Financial Police (Austria)

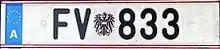
Vehicle registration plate, FV for Finanzverwaltung (financial administration)

The Financial Police have a partly labeled vehicle fleet of different vehicles. In addition to small buses, cars and all-wheel-drive vehicles are also used. The vehicles of the financial police are (partially) equipped with emergency vehicle equipment as well as stopping bars, for the use in the road traffic. Partially, the vehicles are also labeled "Finanzpolizei". If necessary, the office buses can be marked on the vehicle flanks by magnetic panels.